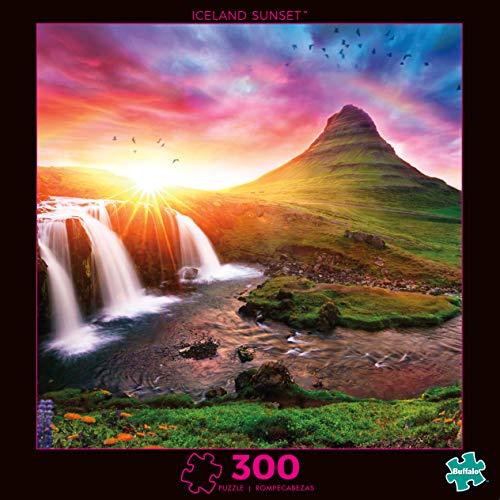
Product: Buffalo Games - Photography- Iceland Sunset - 300 Large Piece Jigsaw Puzzle
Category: Toys & Games | Puzzles | Jigsaw Puzzles
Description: Great Condition.
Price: $10.99
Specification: ProductDimensions:1.8x7.9x7.9inches|ItemWeight:13.8ounces|ShippingWeight:13.8ounces(Viewshippingratesandpolicies)|ASIN:B07VS4K6KY|Itemmodelnumber:2843|Manufacturerrecommendedage:14yearsandup